Person to Person (film)

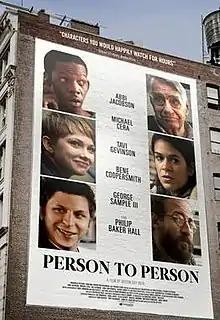
Theatrical release poster

Person to Person is a 2017 American drama film directed and written by Dustin Guy Defa. The film stars Michael Cera, Tavi Gevinson, and Abbi Jacobson.